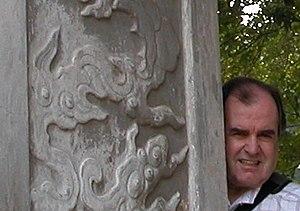
Peintre, sculpteur, photographe, designer, metteur en scène, Manuel Casimiro est né à Porto le 21 novembre 1941.